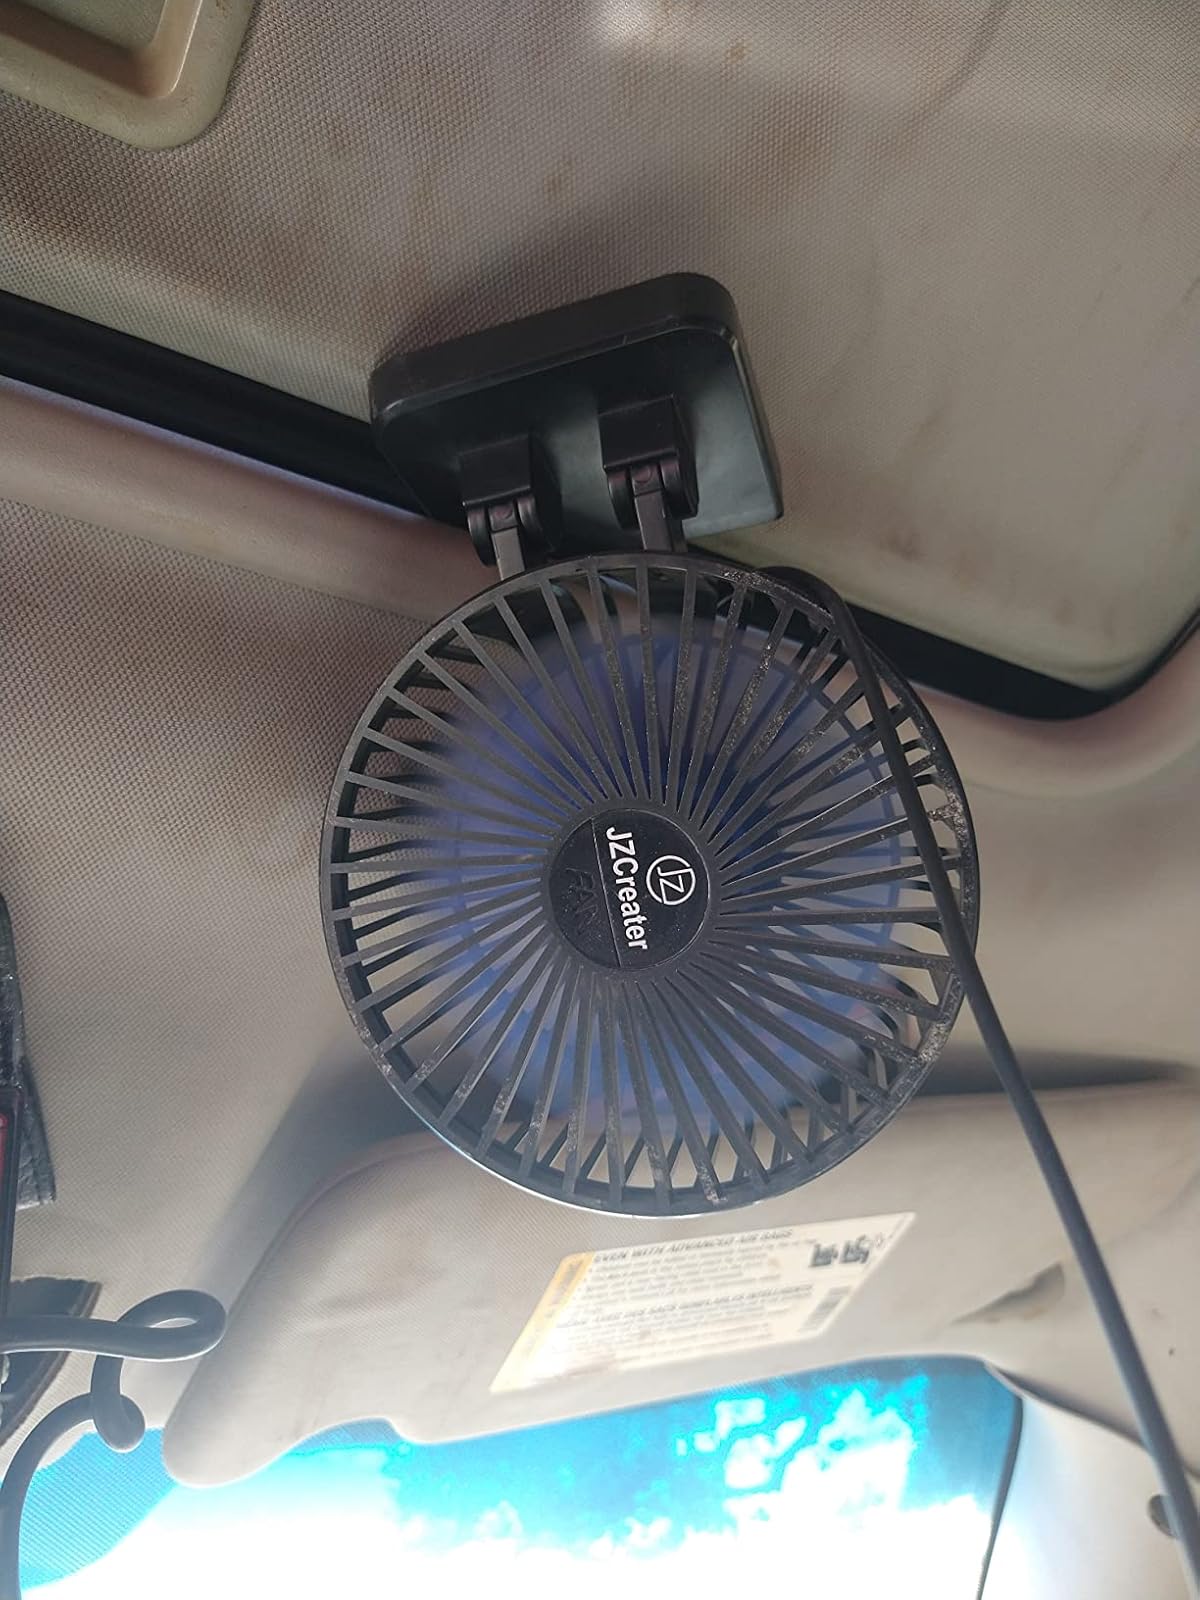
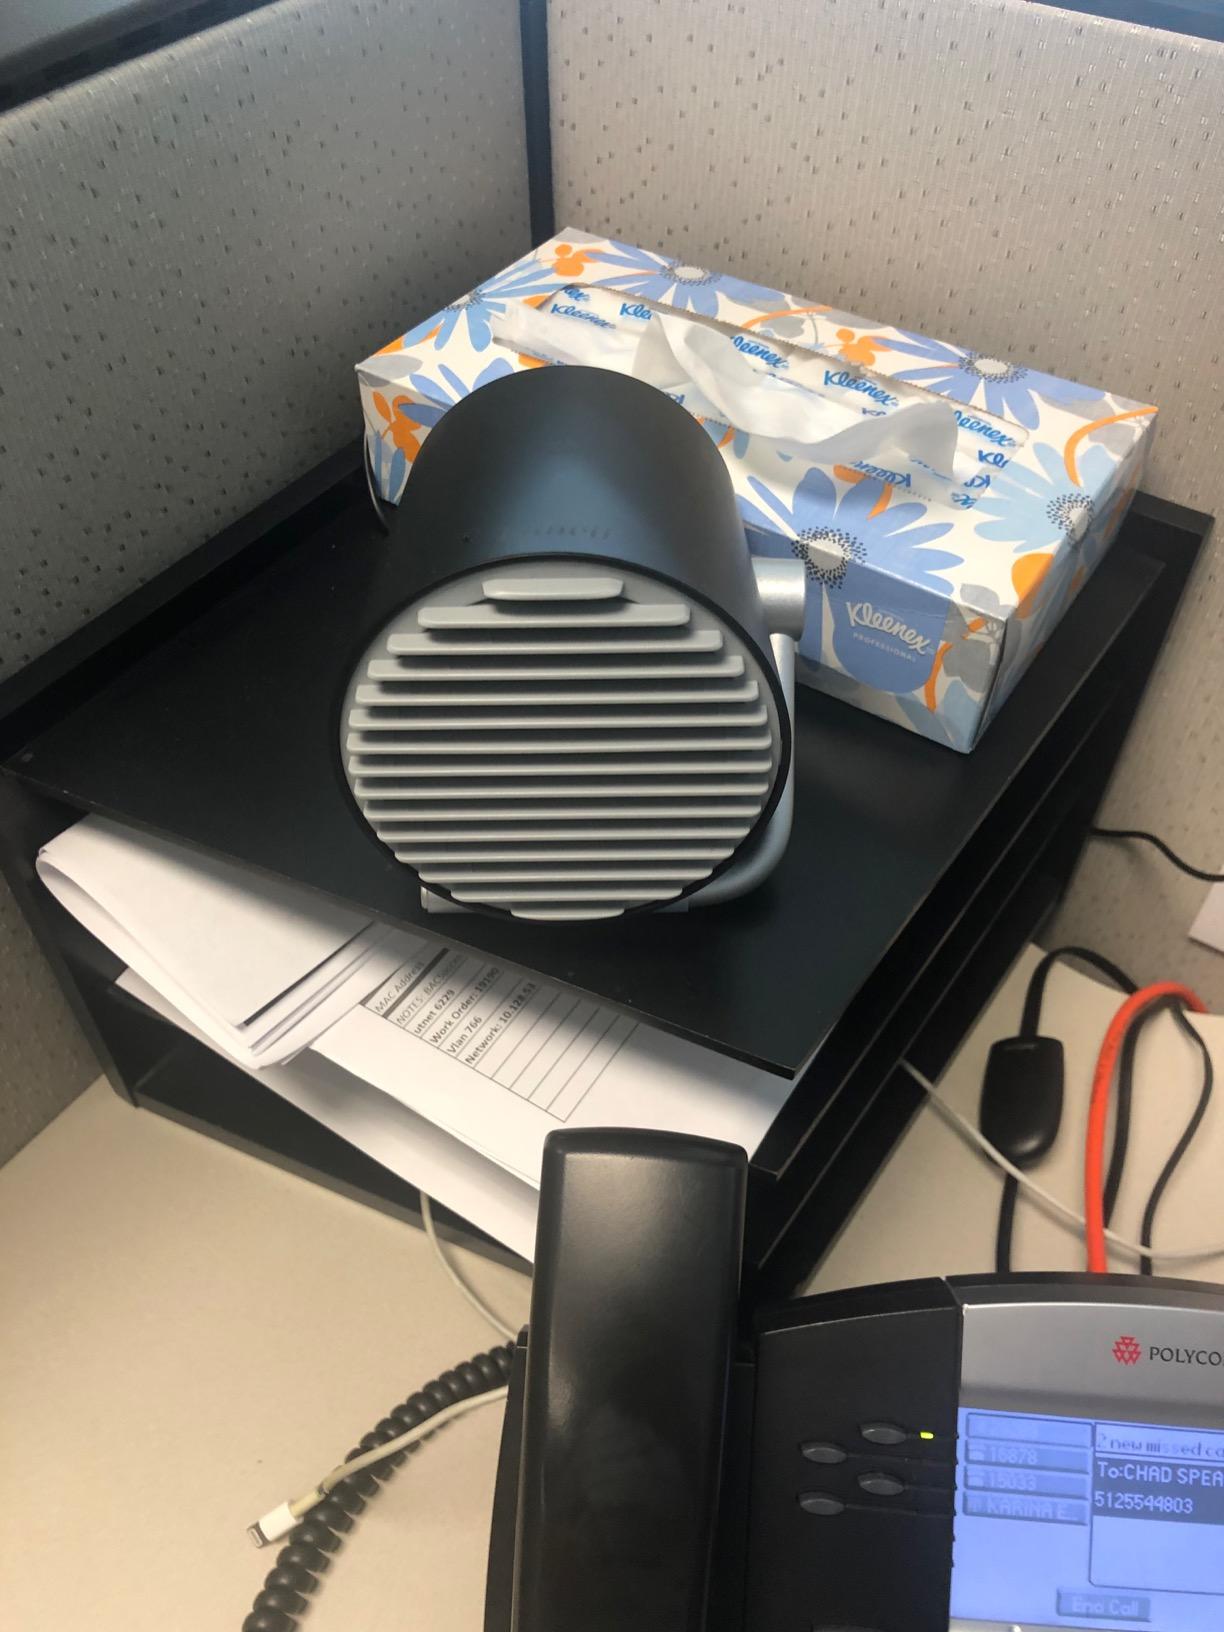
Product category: fan
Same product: no